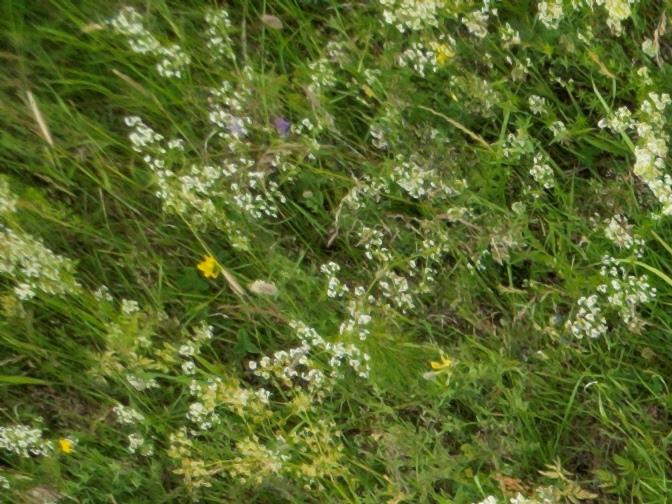
Flowers visible: yarrow flowers, yarrow flowers